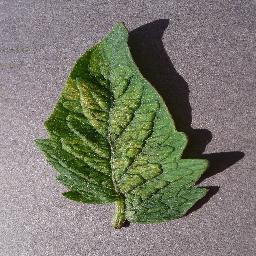
Label: Tomato___Spider_mites Two-spotted_spider_mite